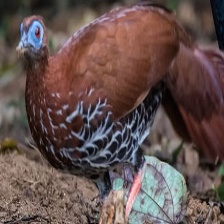
Species: CRESTED FIREBACK
Scientific name: LOPHURA IGNITA